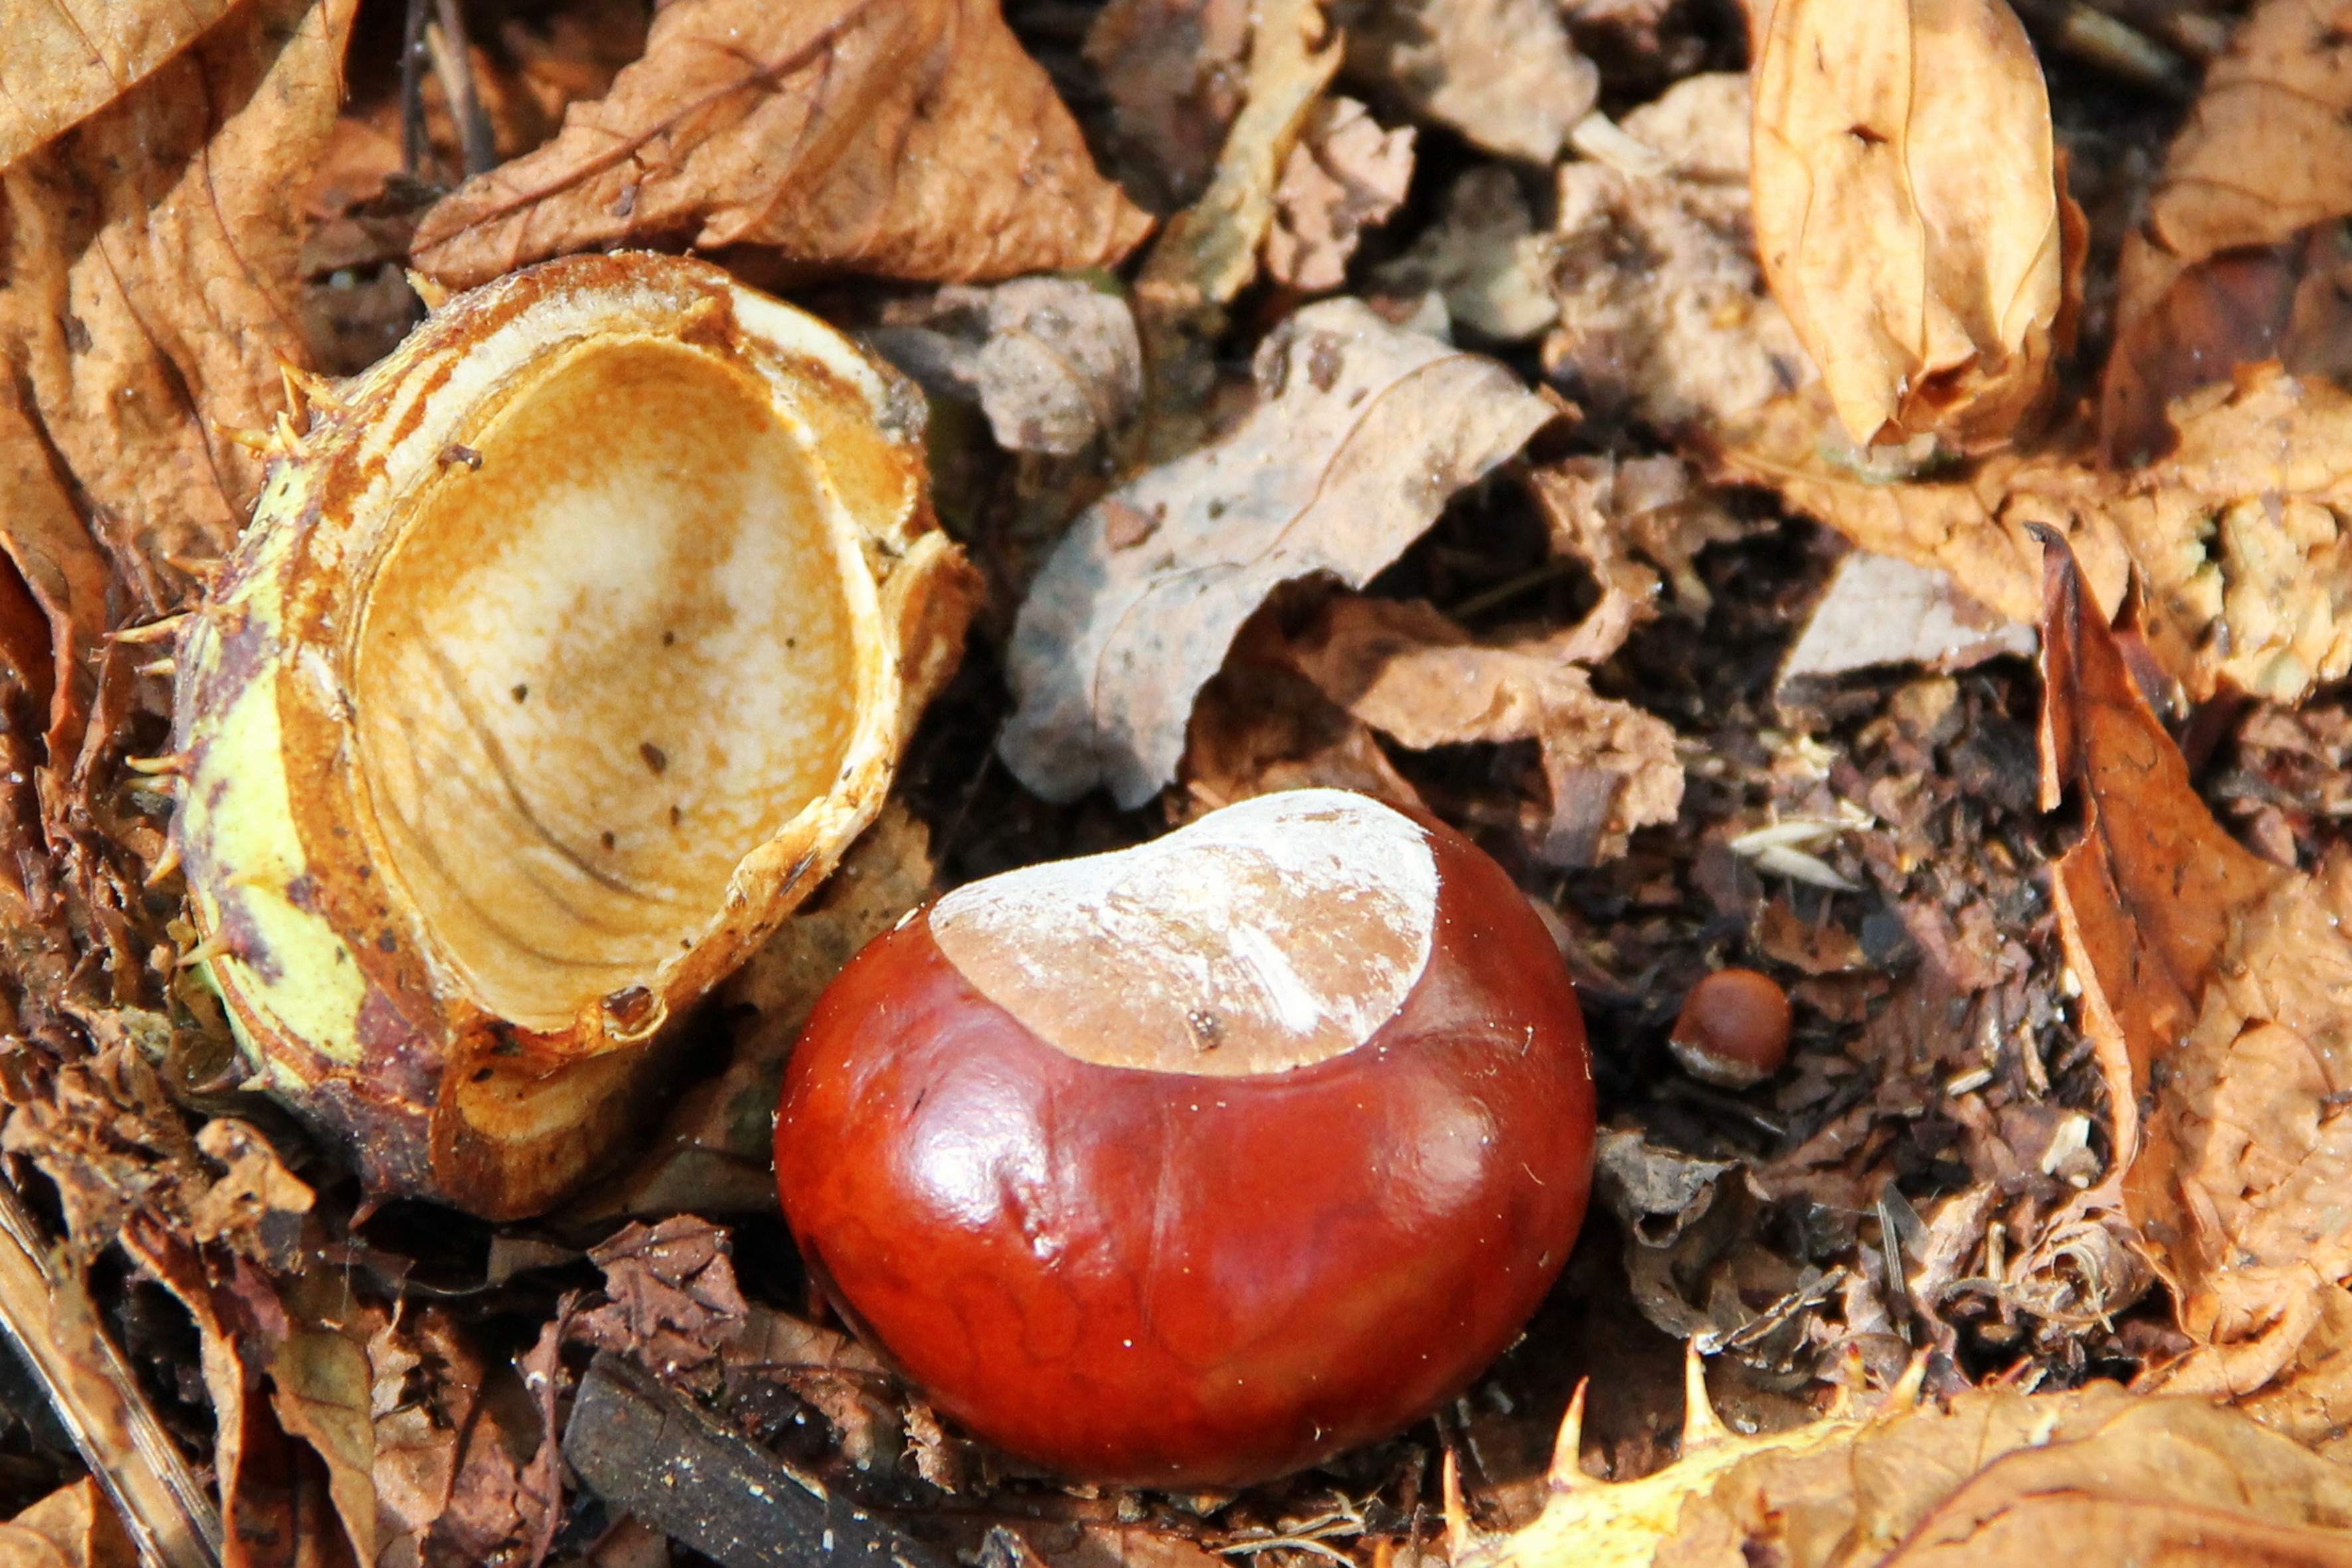
forest, plant, wood, ground, leaf, food, produce, autumn, brown, soil, leaves, bolete, chestnut, macro photography, matsutake, buckeye, medicinal mushroom, penny bun